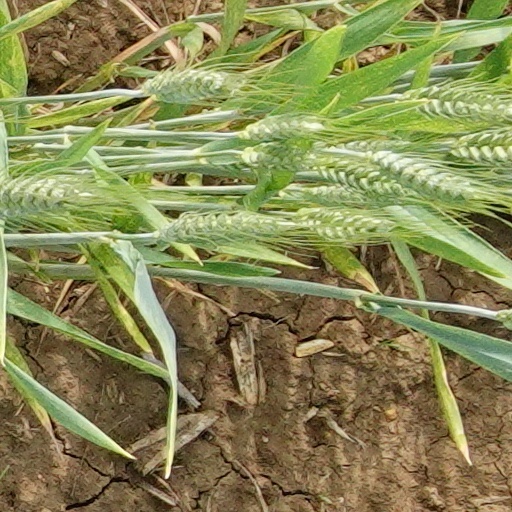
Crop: wheat